Vampire: The Masquerade – Bloodlines

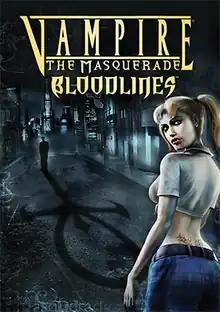
Cover art depicting the vampire Jeanette Voerman

Vampire: The Masquerade – Bloodlines is a 2004 action role-playing video game developed by Troika Games and published by Activision for Microsoft Windows. Set in White Wolf Publishing's "World of Darkness", the game is based on White Wolf's role-playing game "" and follows a human who is killed and revived as a fledgling vampire. The game depicts the fledgling's journey through early 21st-century Los Angeles to uncover the truth behind a recently discovered relic that heralds the end of all vampires.